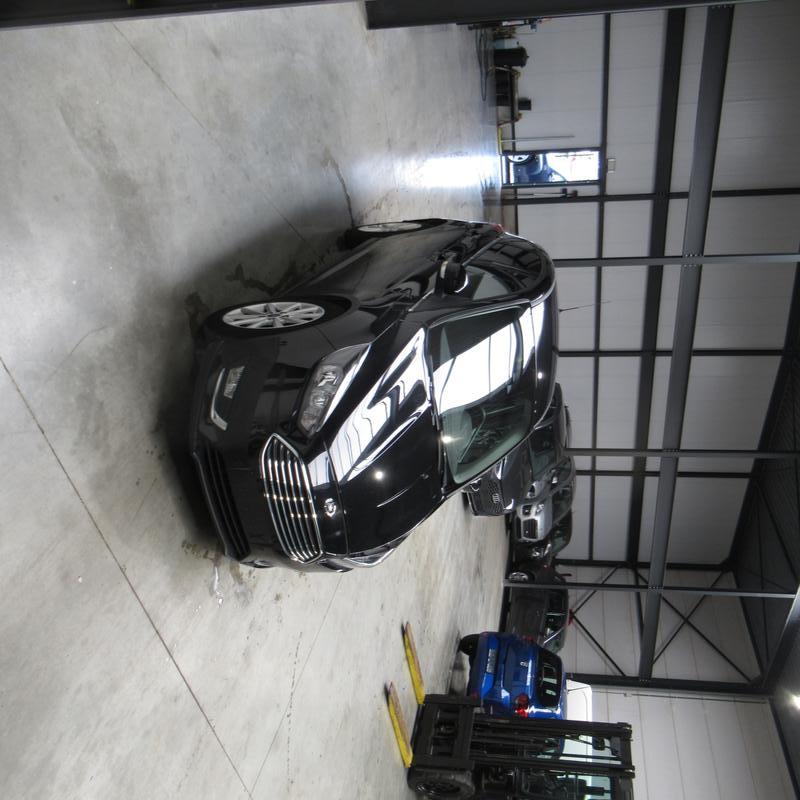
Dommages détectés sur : capot, aile avant droite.
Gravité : mineur